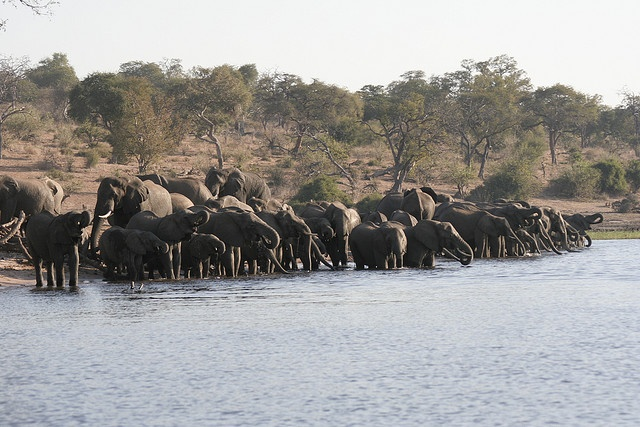
A herd of wild elephants drinking water from a river.
A herd of elephant gathered at the edge of the water
A herd of elephants is drinking water at the edge of a stream.
A herd of elephants that are drinking some water.
A large herd of elephants at the edge of a body of water.